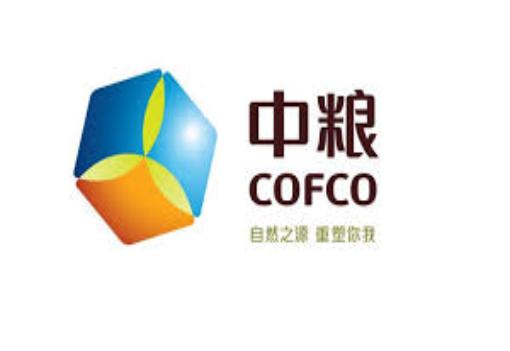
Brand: cofco
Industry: Others